1980–81 European Cup

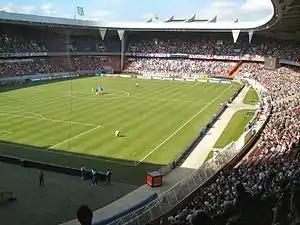
The Parc des Princes in Paris hosted the final.

The 1980–81 European Cup was the 26th season of the European Cup, UEFA's premier club football competition. The tournament was won for a third time by Liverpool, who beat six-time champions Real Madrid in the final. In the 11 seasons up to and including this one, there were only four winners of the European Cup (Ajax, Bayern Munich, Nottingham Forest and Liverpool), but there were eleven different runners-up. This sequence was ended the following year, when Bayern Munich lost to first-time finalists Aston Villa.